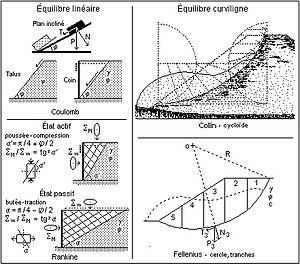
Equilibres plastiques
Dans le groupe des géosciences, la géotechnique est la technoscience consacrée à l’étude pratique de la subsurface terrestre sur laquelle notre action directe est possible pour son aménagement et/ou son exploitation, lors d’opérations de BTP, de gestion des eaux souterraines et de prévention des risques naturels.